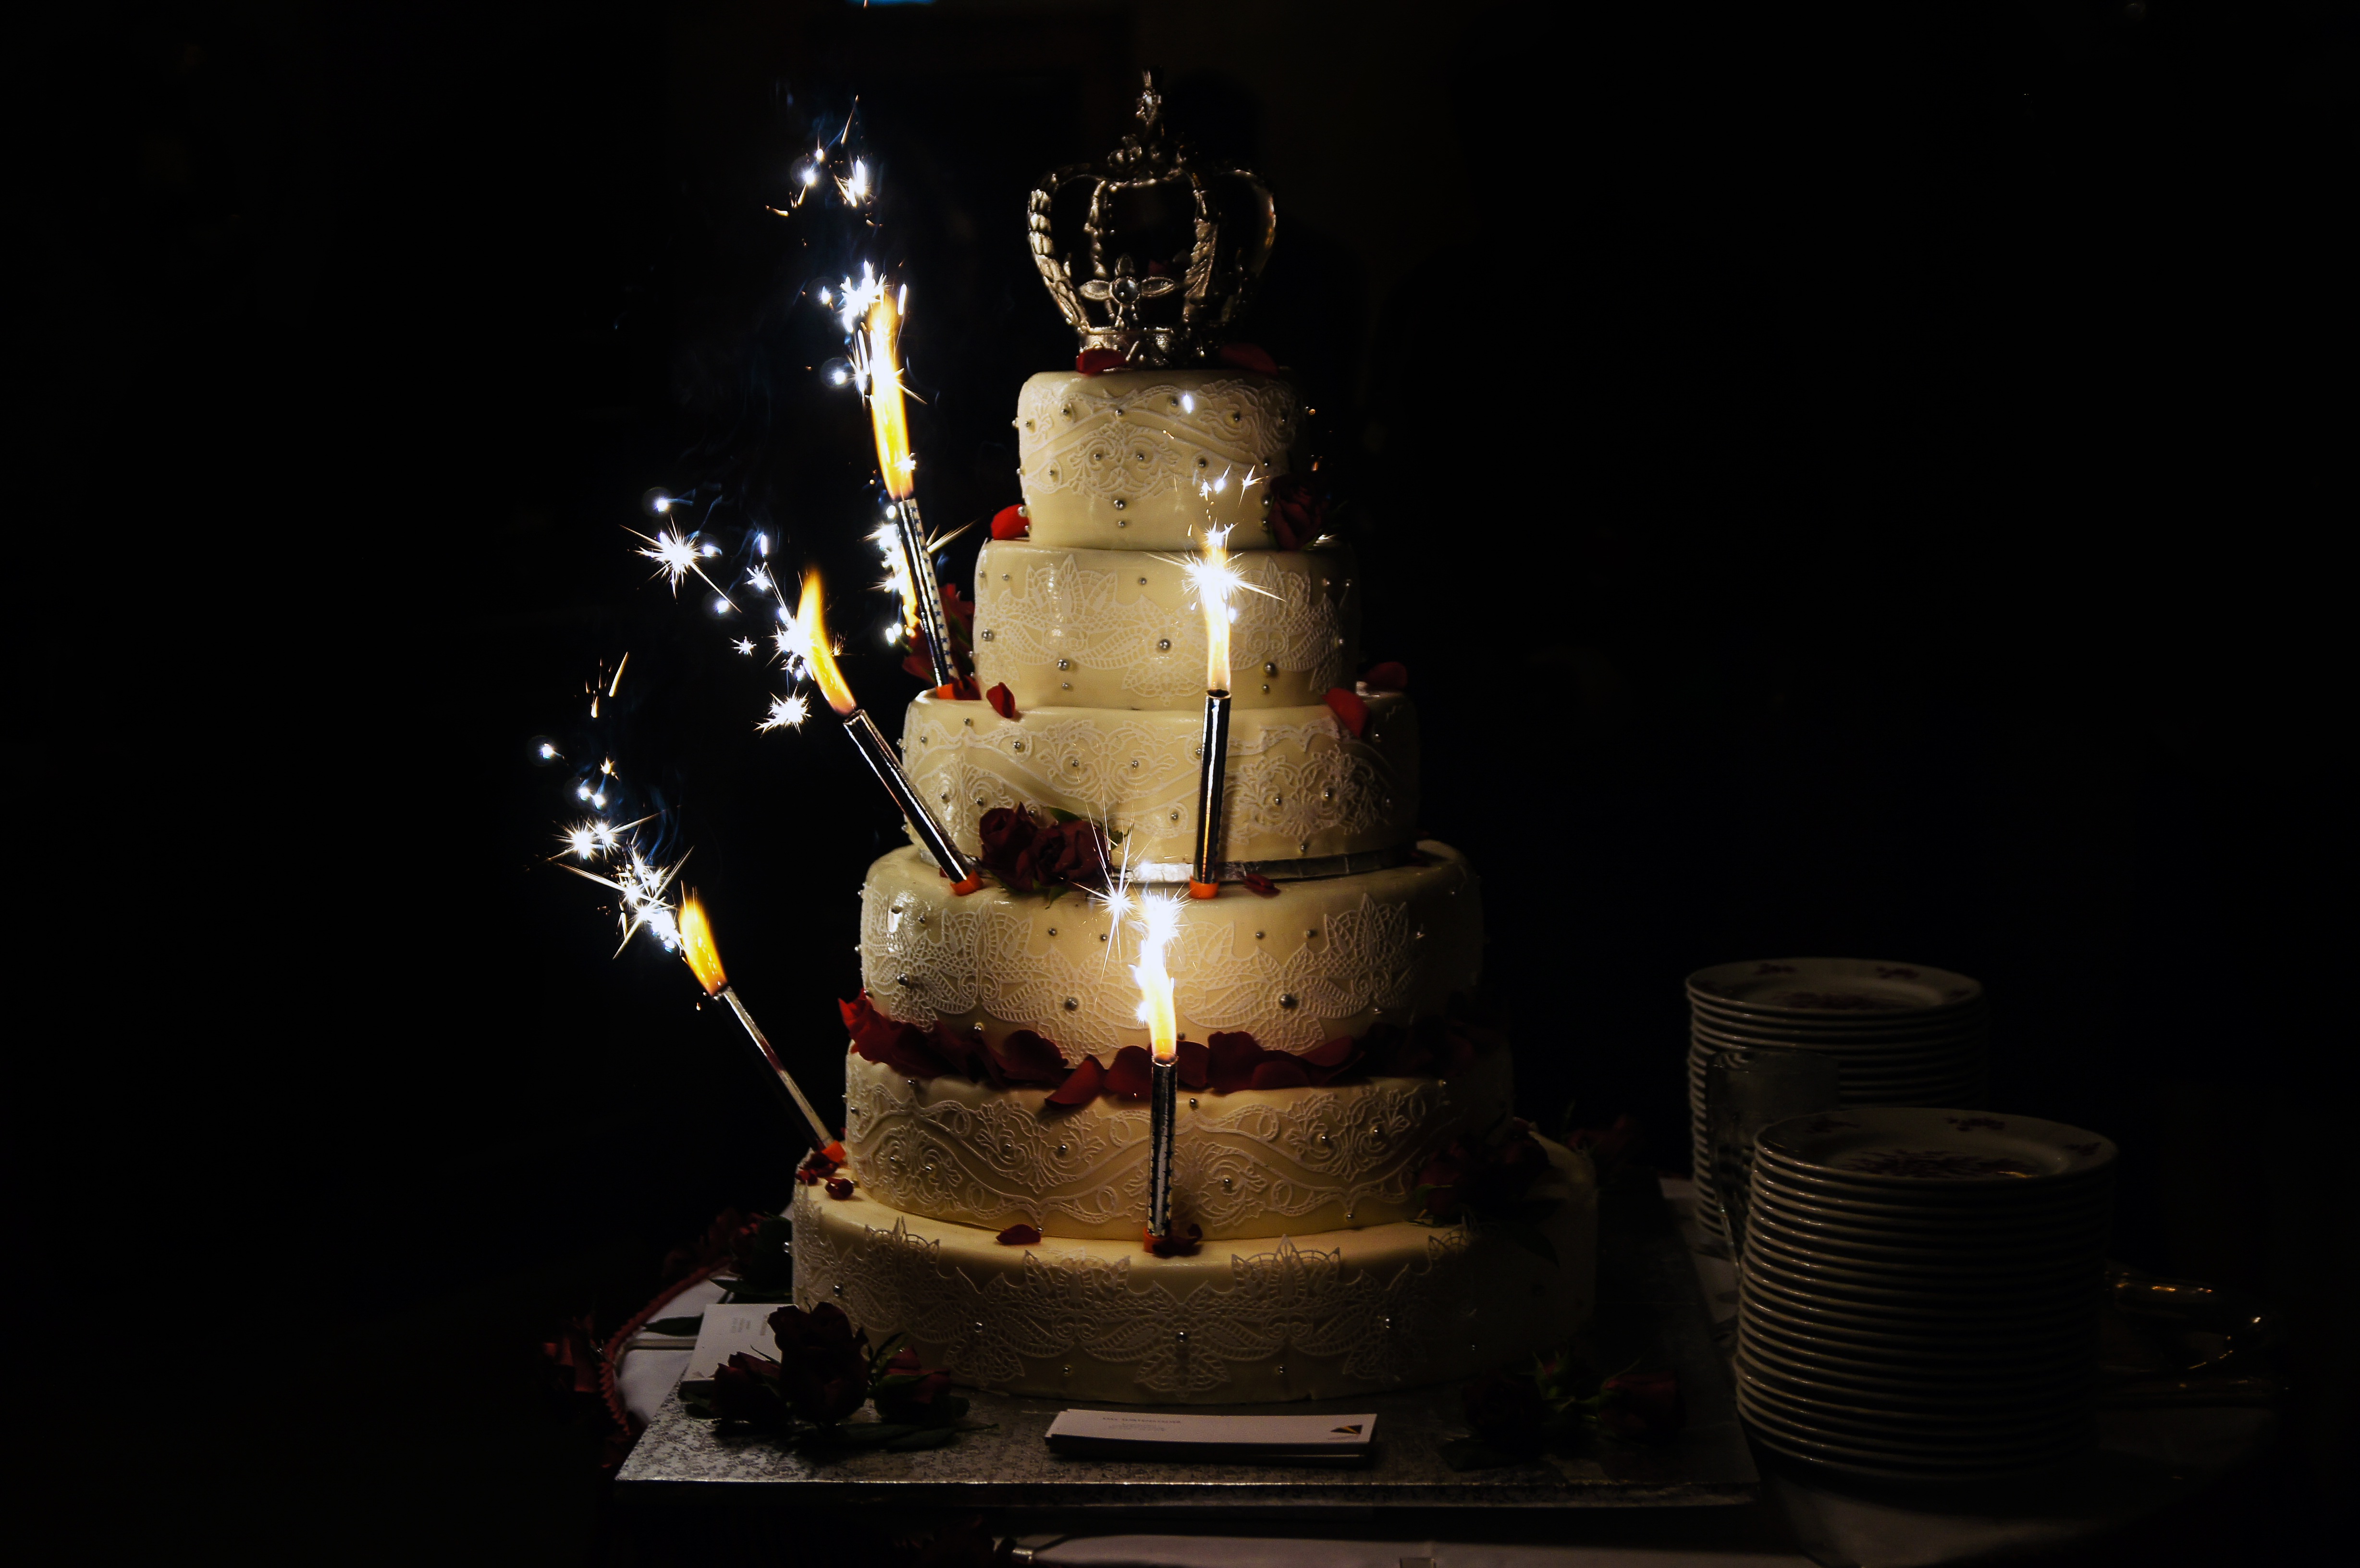
light, star, atmosphere, love, heart, evening, red, shadow, romance, romantic, darkness, lighting, cake, sparkle, at night, lights, sparklers, mood, candlelight, emotion, feelings, wedding cake